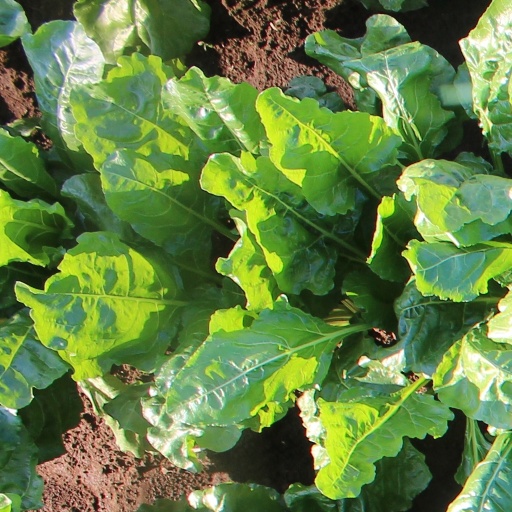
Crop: sugar beet